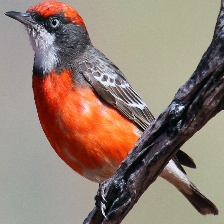
Species: CRIMSON CHAT
Scientific name: EPTHIANURA TRICOLOR